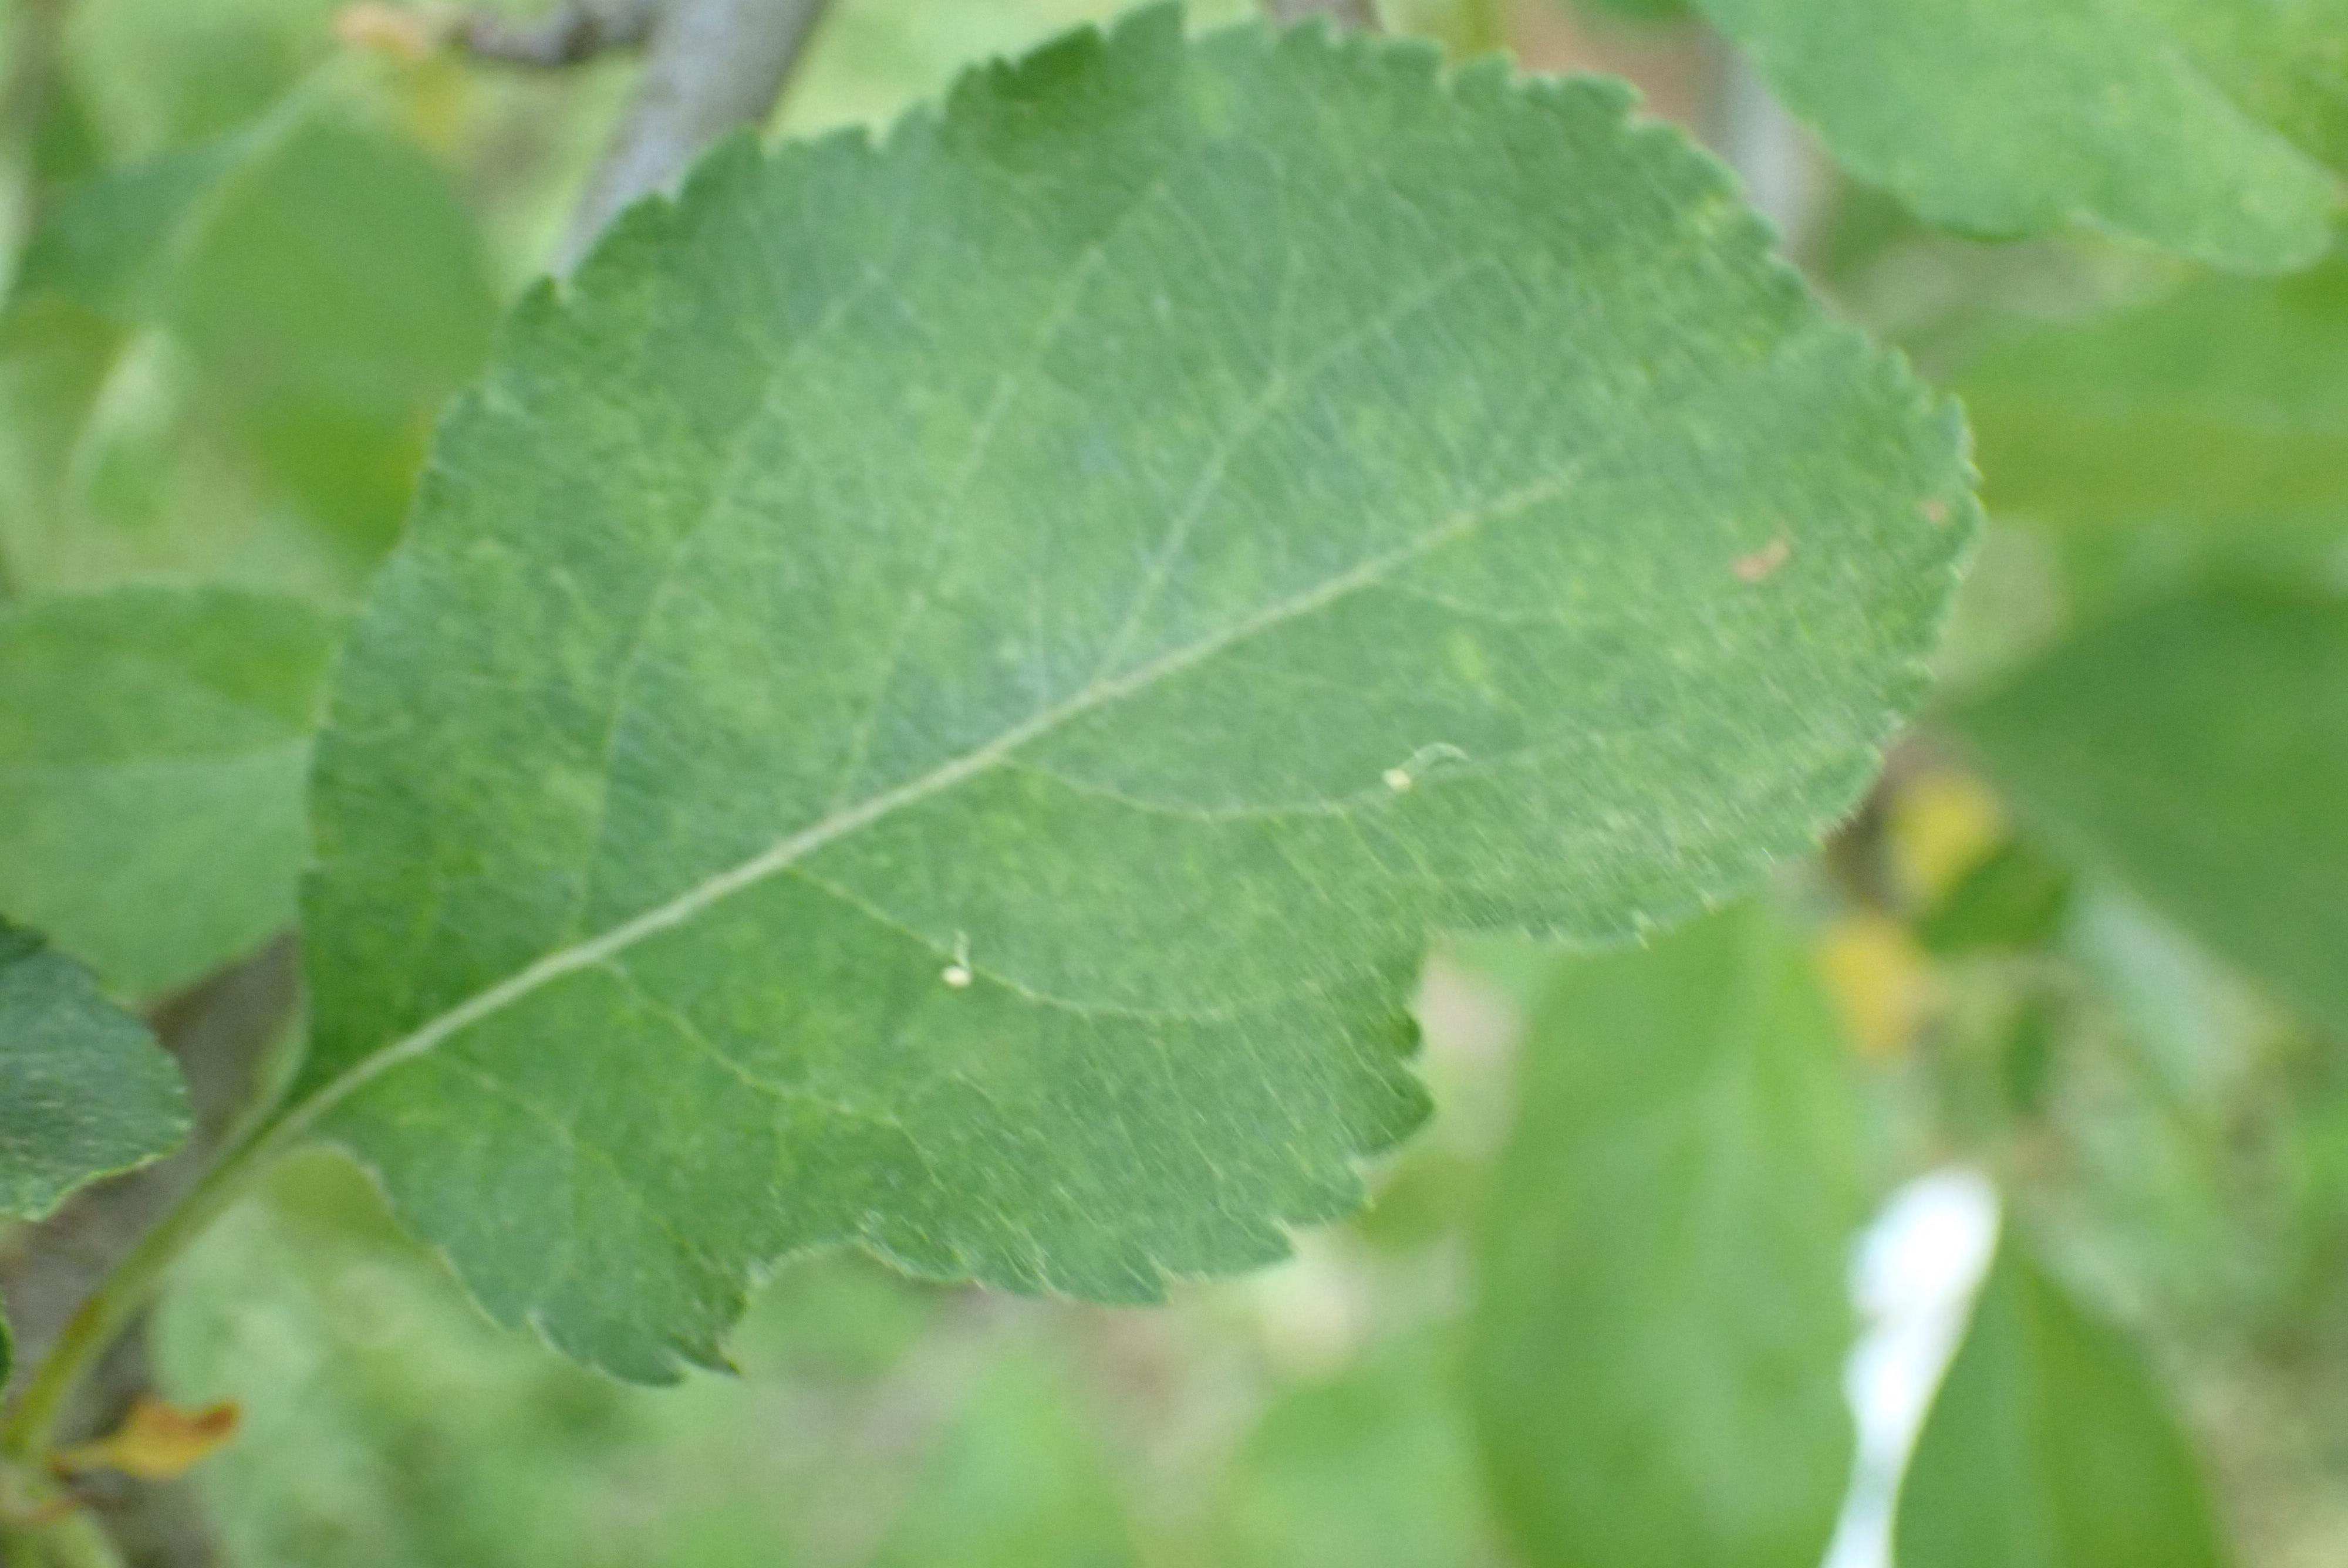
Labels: scab